Becoming Jane

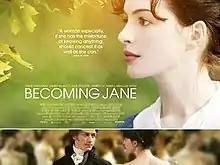
UK theatrical release poster

Becoming Jane is a 2007 biographical romantic drama film directed by Julian Jarrold. It depicts the early life of the British author Jane Austen and her lasting love for Thomas Langlois Lefroy. American actress Anne Hathaway stars as the title character, while her romantic interest is played by Scottish actor James McAvoy. Also appearing in the film are Julie Walters, James Cromwell and Maggie Smith. This was Ian Richardson's final film performance before his death in the same year as the film's release. The film was produced in cooperation with several companies, including Ecosse Films and Blueprint Pictures. It also received funding from the Irish Film Board and the UK Film Council Premiere Fund.